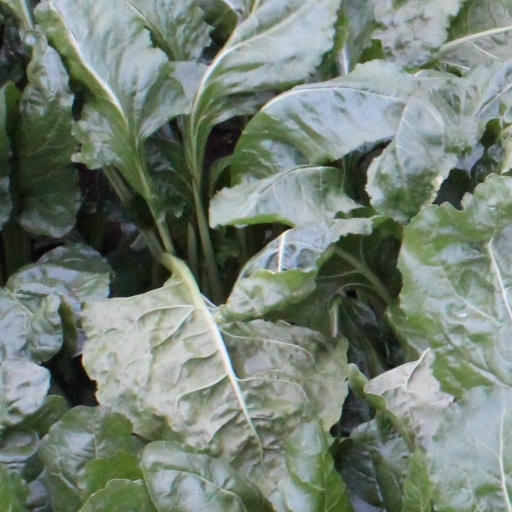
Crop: sugar beet